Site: brandenburg
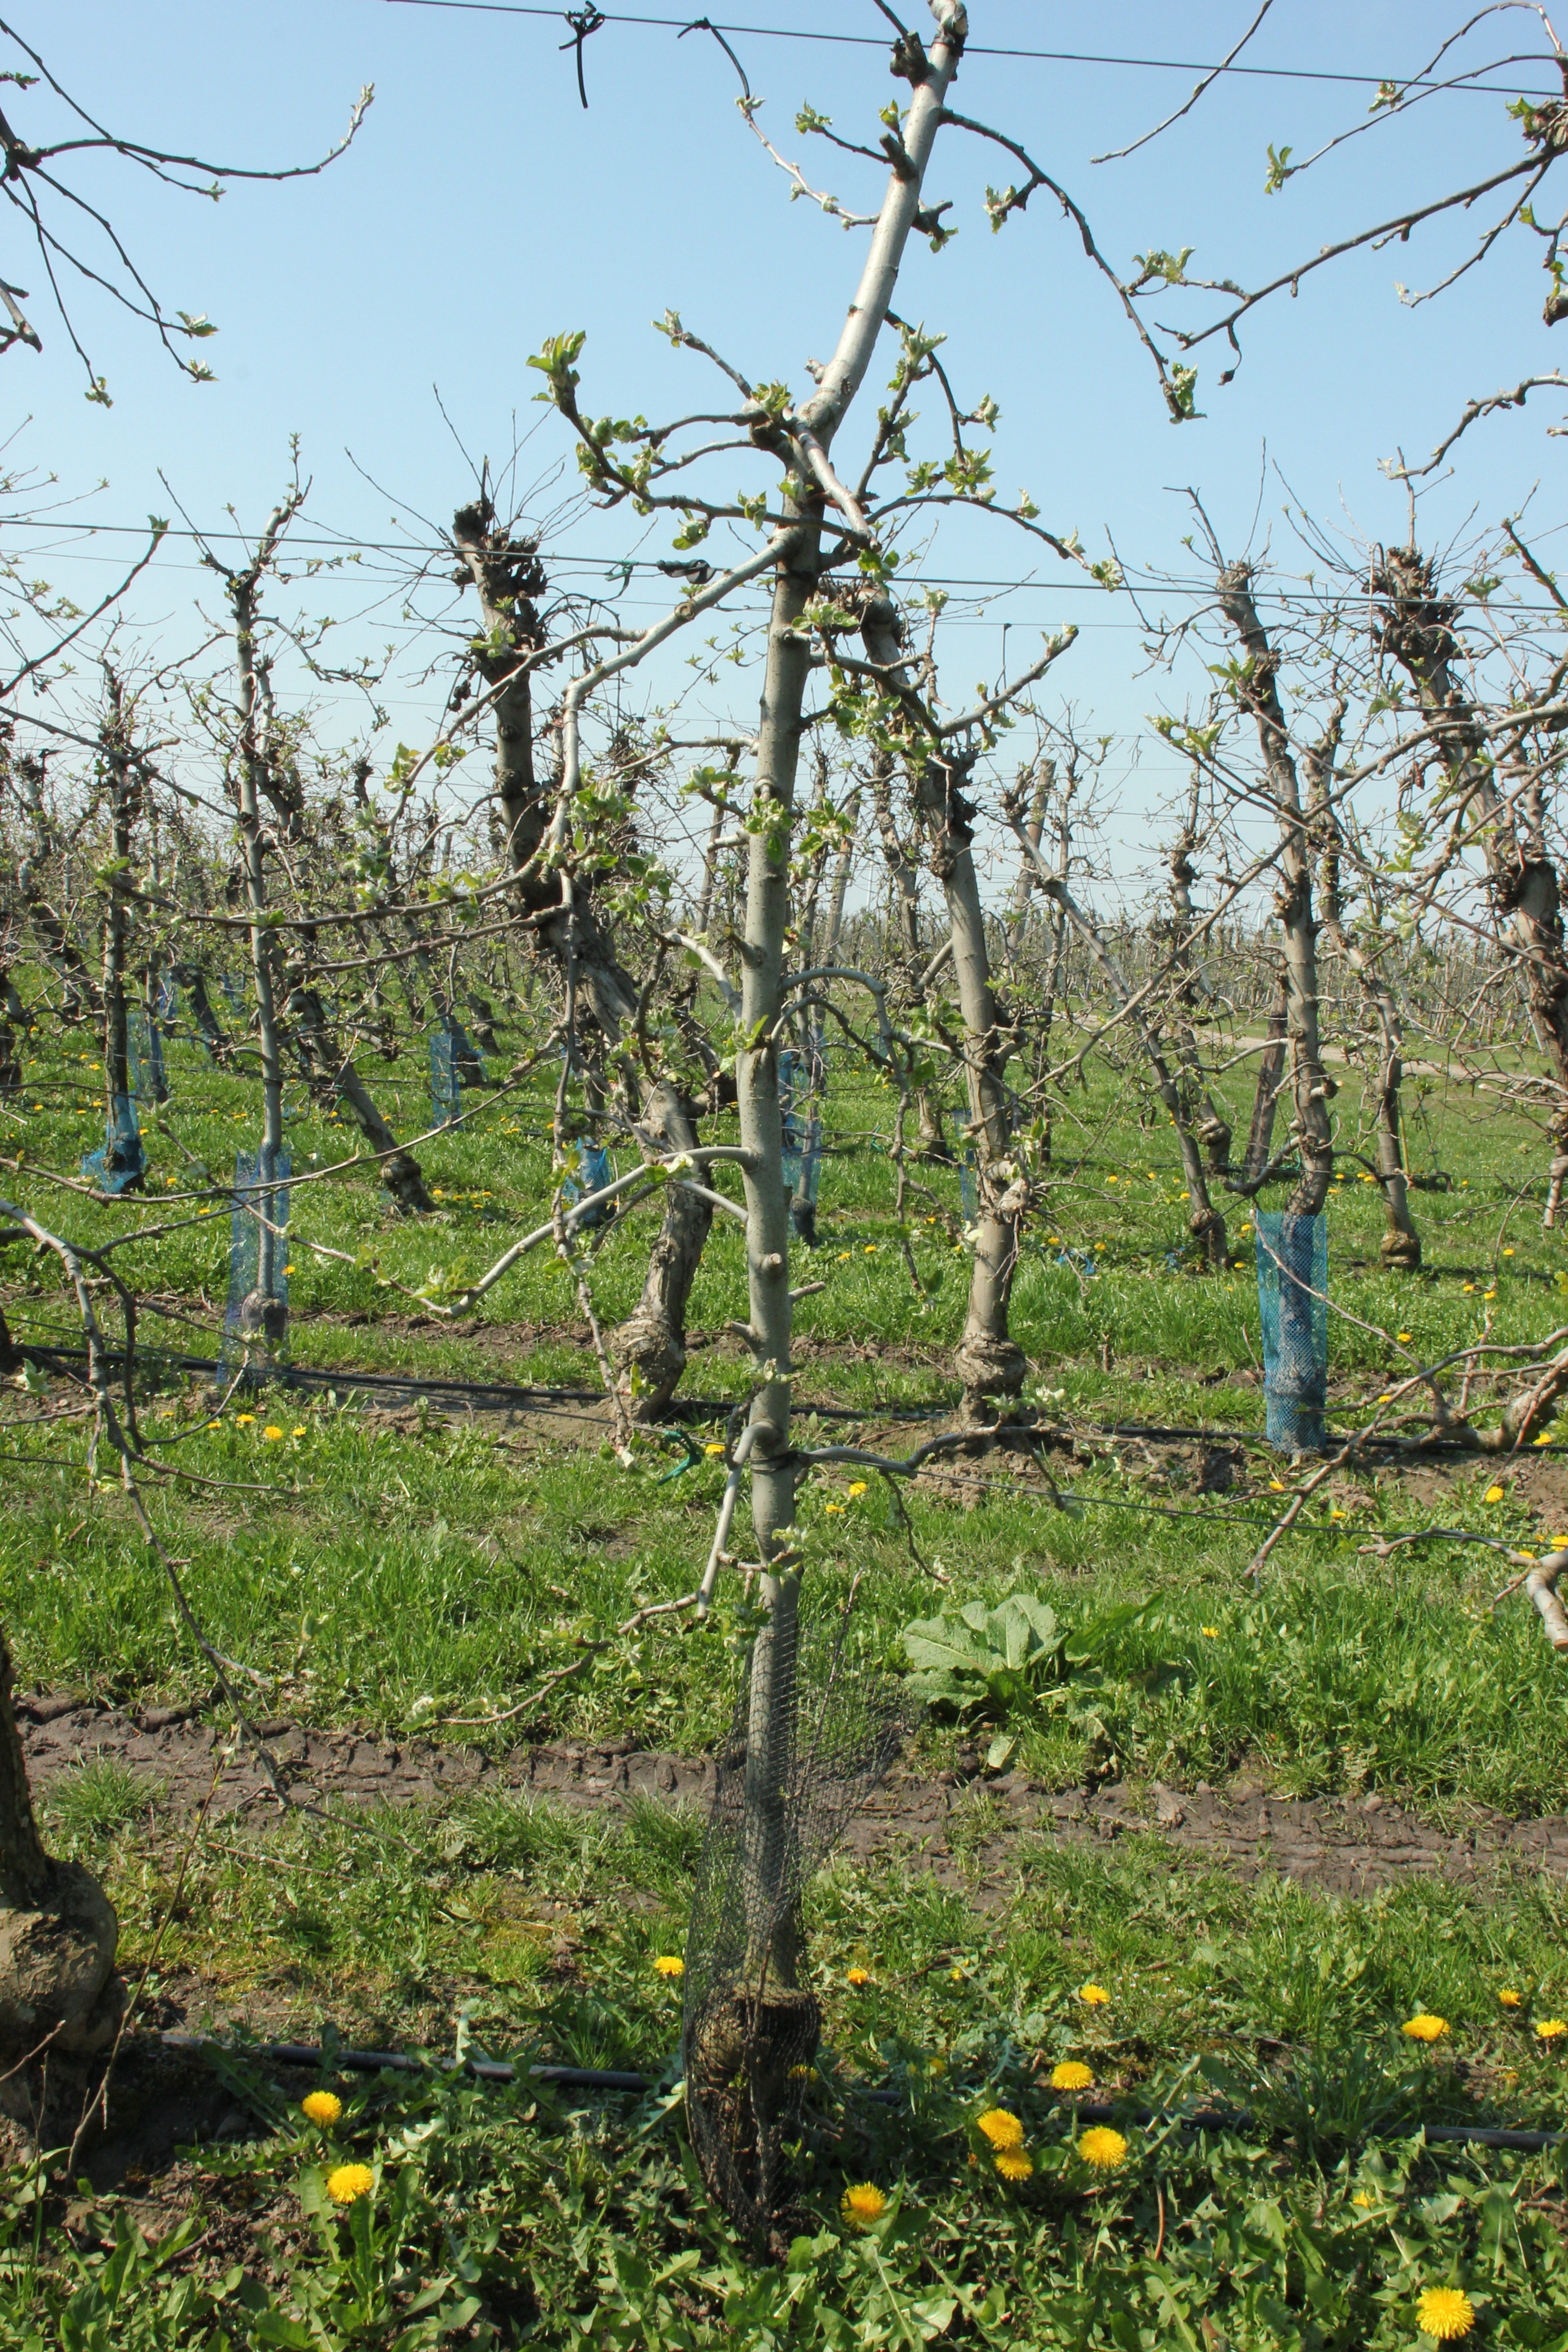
Growth stage (BBCH 56): Inflorescence emergence